Empress Lü

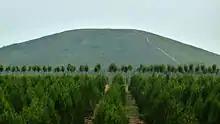
Tomb of Empress Lü in Changling, Xianyang, Shaanxi

Lü Zhi died of illness at the age of 61 in 180 BC and was interred in Emperor Gaozu's tomb in Changling. Near the end of Wang Mang's Xin dynasty (AD 9 – AD 23), Lü Zhi's body was desecrated by Chimei rebels when they raided Gaozu's tomb. Emperor Guangwu, who restored the Han dynasty in AD 25, posthumously replaced Lü Zhi as "Empress Gao" in Gaozu's temple with another of Gaozu's concubines, Consort Bo. Lü Zhi was enshrined in a separate temple instead.